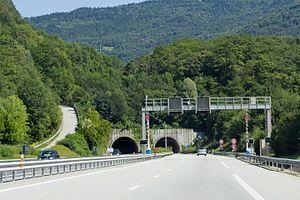
La France comptait en 2014, un réseau autoroutier d'environ 11 882 km, dont 9 048 km à péage, à travers tout le pays. Il s'agit du quatrième réseau mondial et du sixième en incluant les voies express d'au moins 2 × 2 voies. En effet, certaines régions comme la Corse et une grande partie de la Bretagne ne disposent pas d'autoroutes mais de voies express. Ainsi, neuf départements ne sont desservis par aucune autoroute structurante, en partie à cause du relief : l'Ardèche, la Charente, la Haute-Corse, la Corse-du-Sud, les Côtes-d'Armor, le Finistère, le Gers, le Morbihan et la Haute-Saône. Tous le sont en revanche par des voies express. L'outre-mer ne possède qu'une seule autoroute : l'autoroute A1, en Martinique.